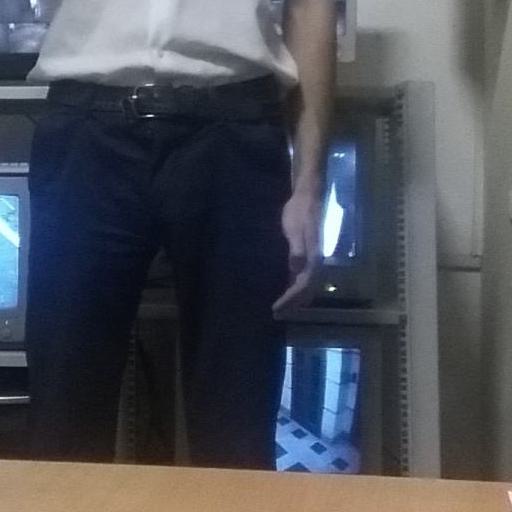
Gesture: no_gesture